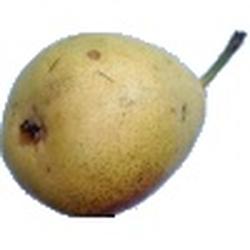
Label: Pear